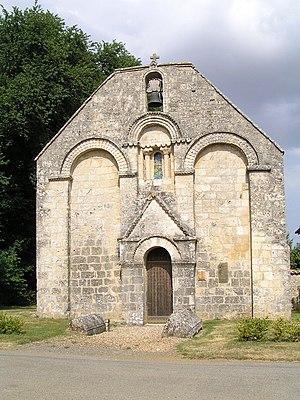
église de La Magdeleine, Charente, France
Cet article recense les monuments historiques de la Charente, en France.
La Magdeleine est une commune du sud-ouest de la France, située dans le département de la Charente.